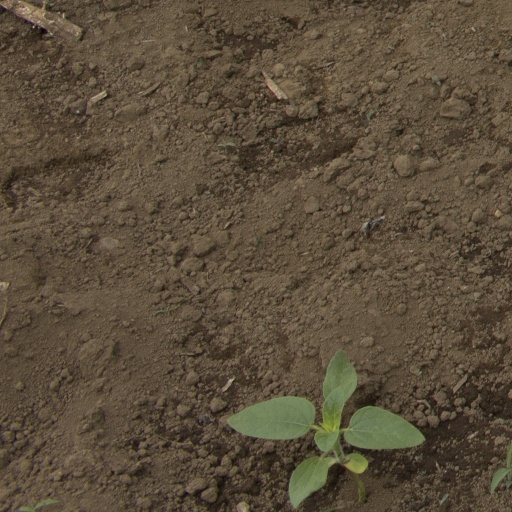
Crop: Jerusalem artichoke